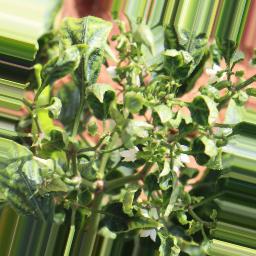
Label: mites_and_trips